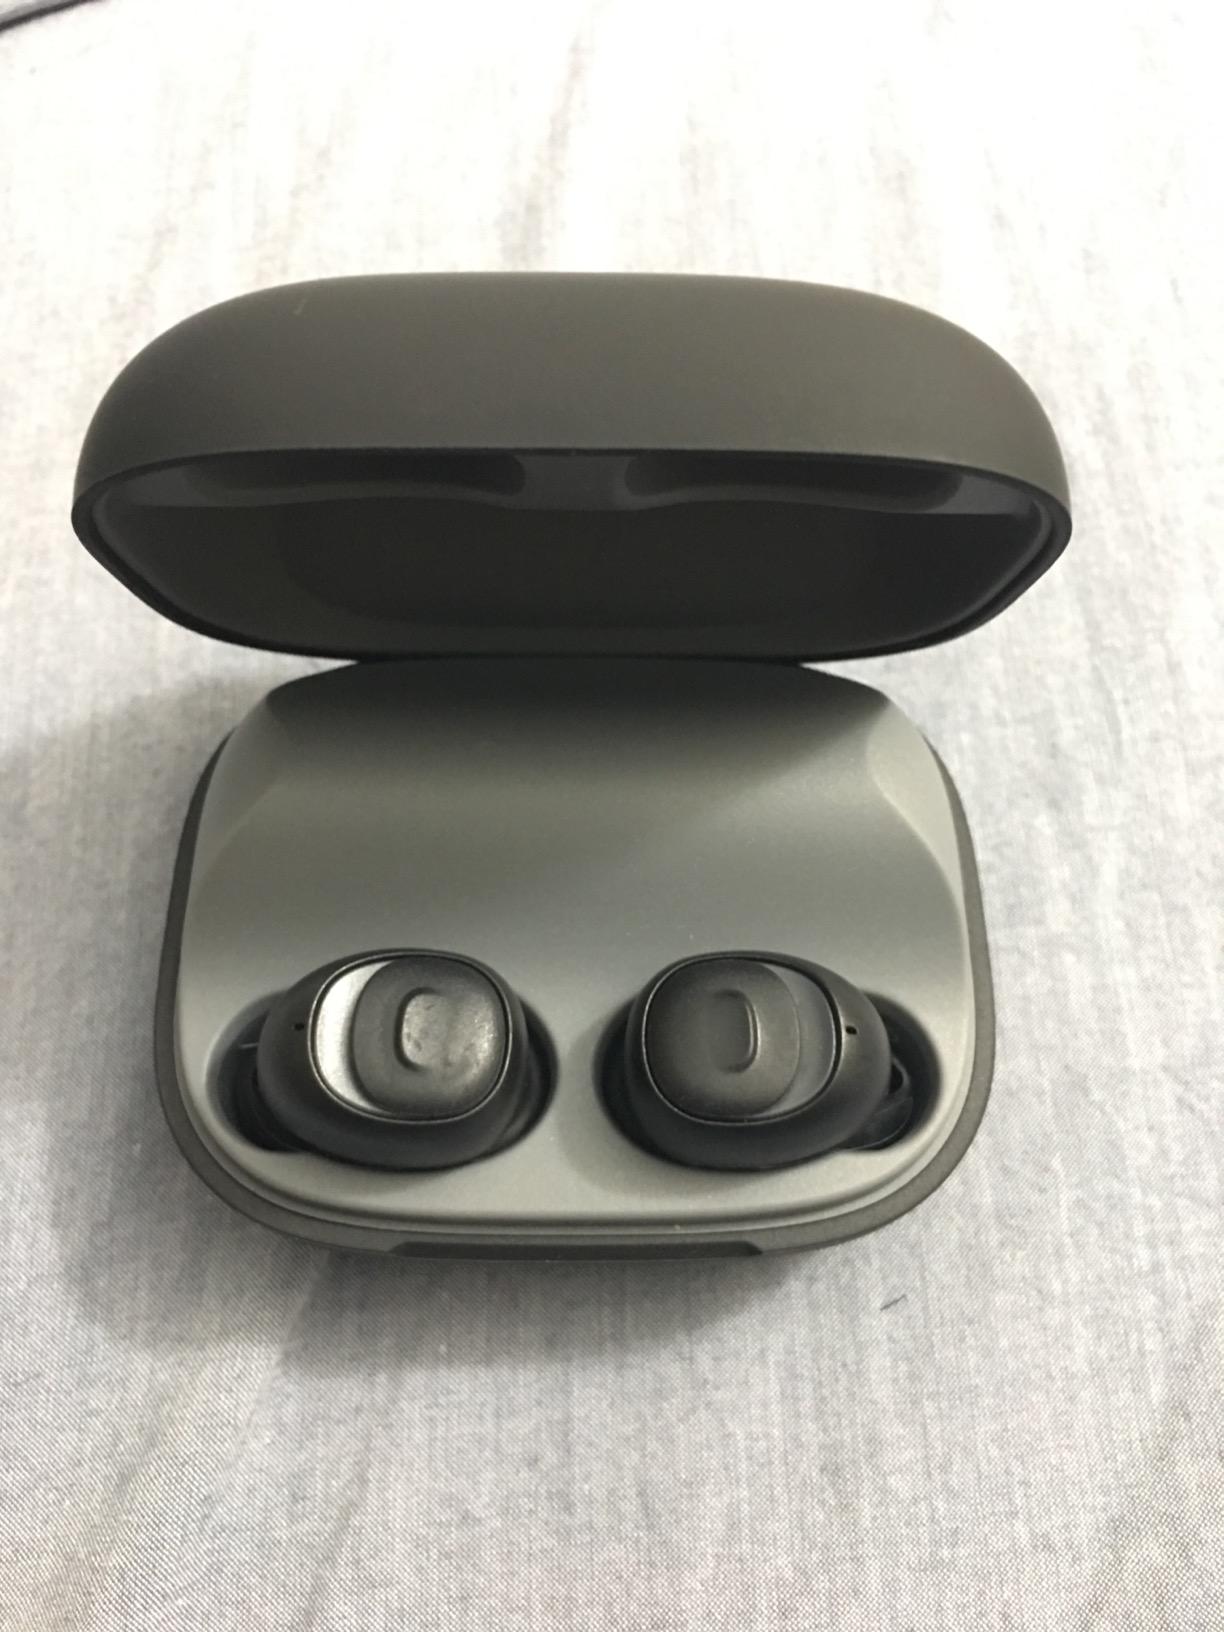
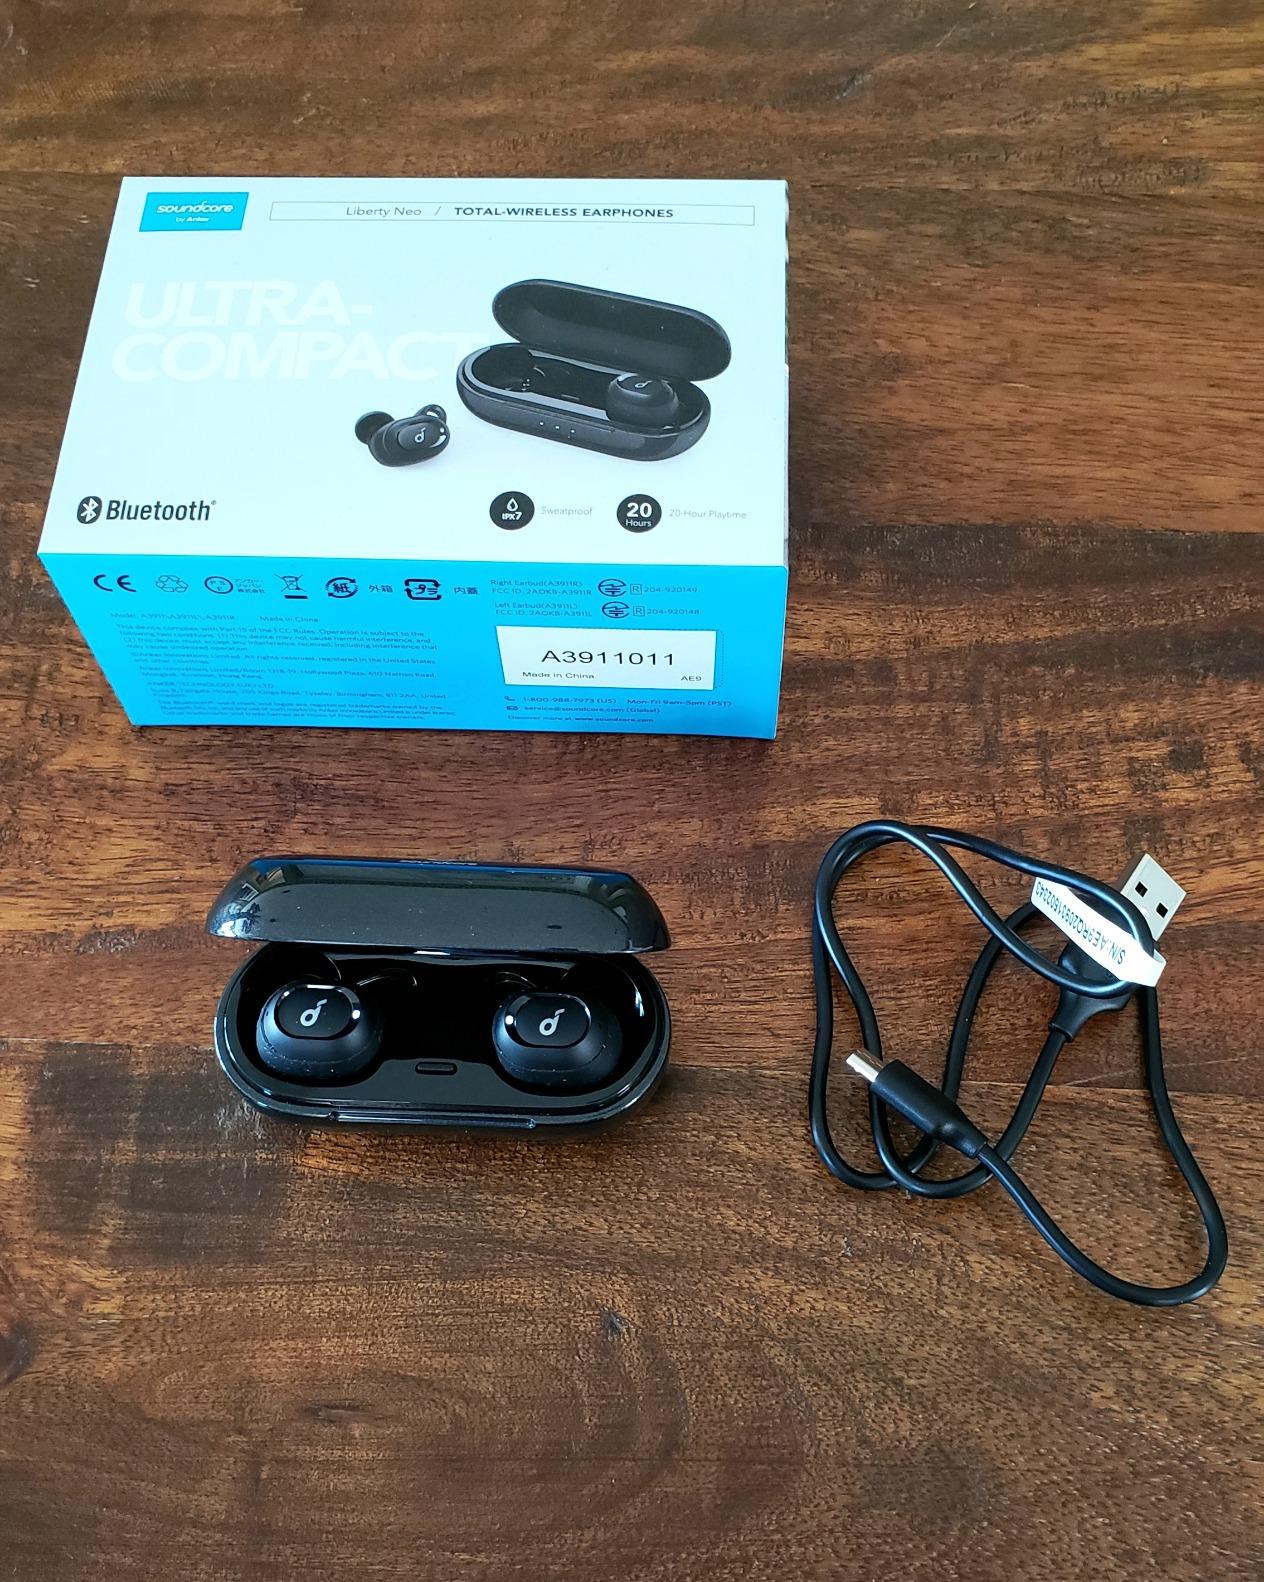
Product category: earbuds
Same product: no